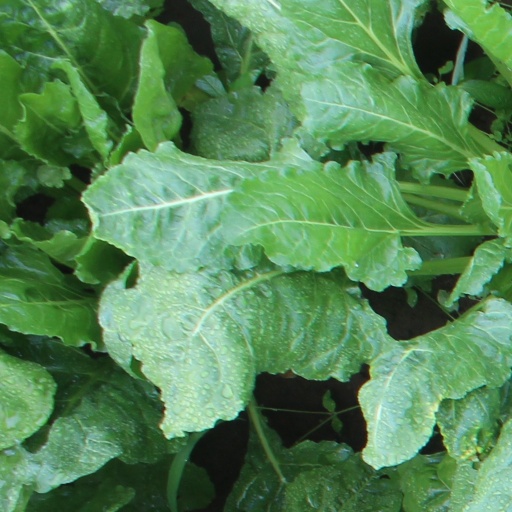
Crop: sugar beet